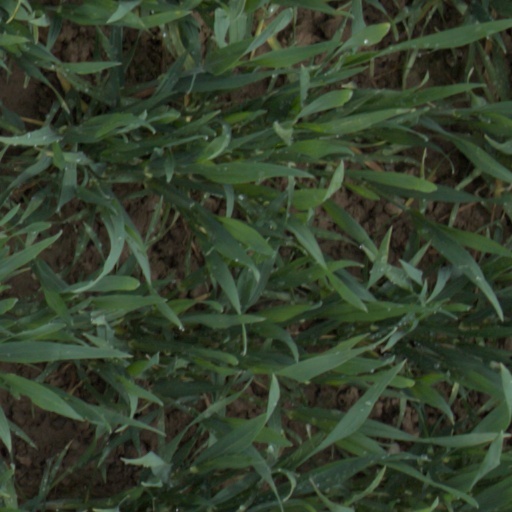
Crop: wheat